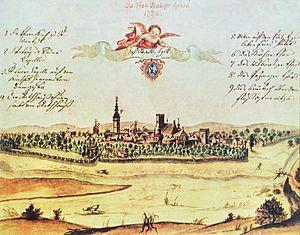
Ostrava est une ville du nord-est de la Tchéquie, la capitale de la région de Moravie-Silésie et le chef-lieu du district d'Ostrava-Ville. Sa population s'élevait à 287 968 habitants en 2020. C'est la troisième ville de la Tchéquie et la deuxième plus grande aire urbaine du pays.